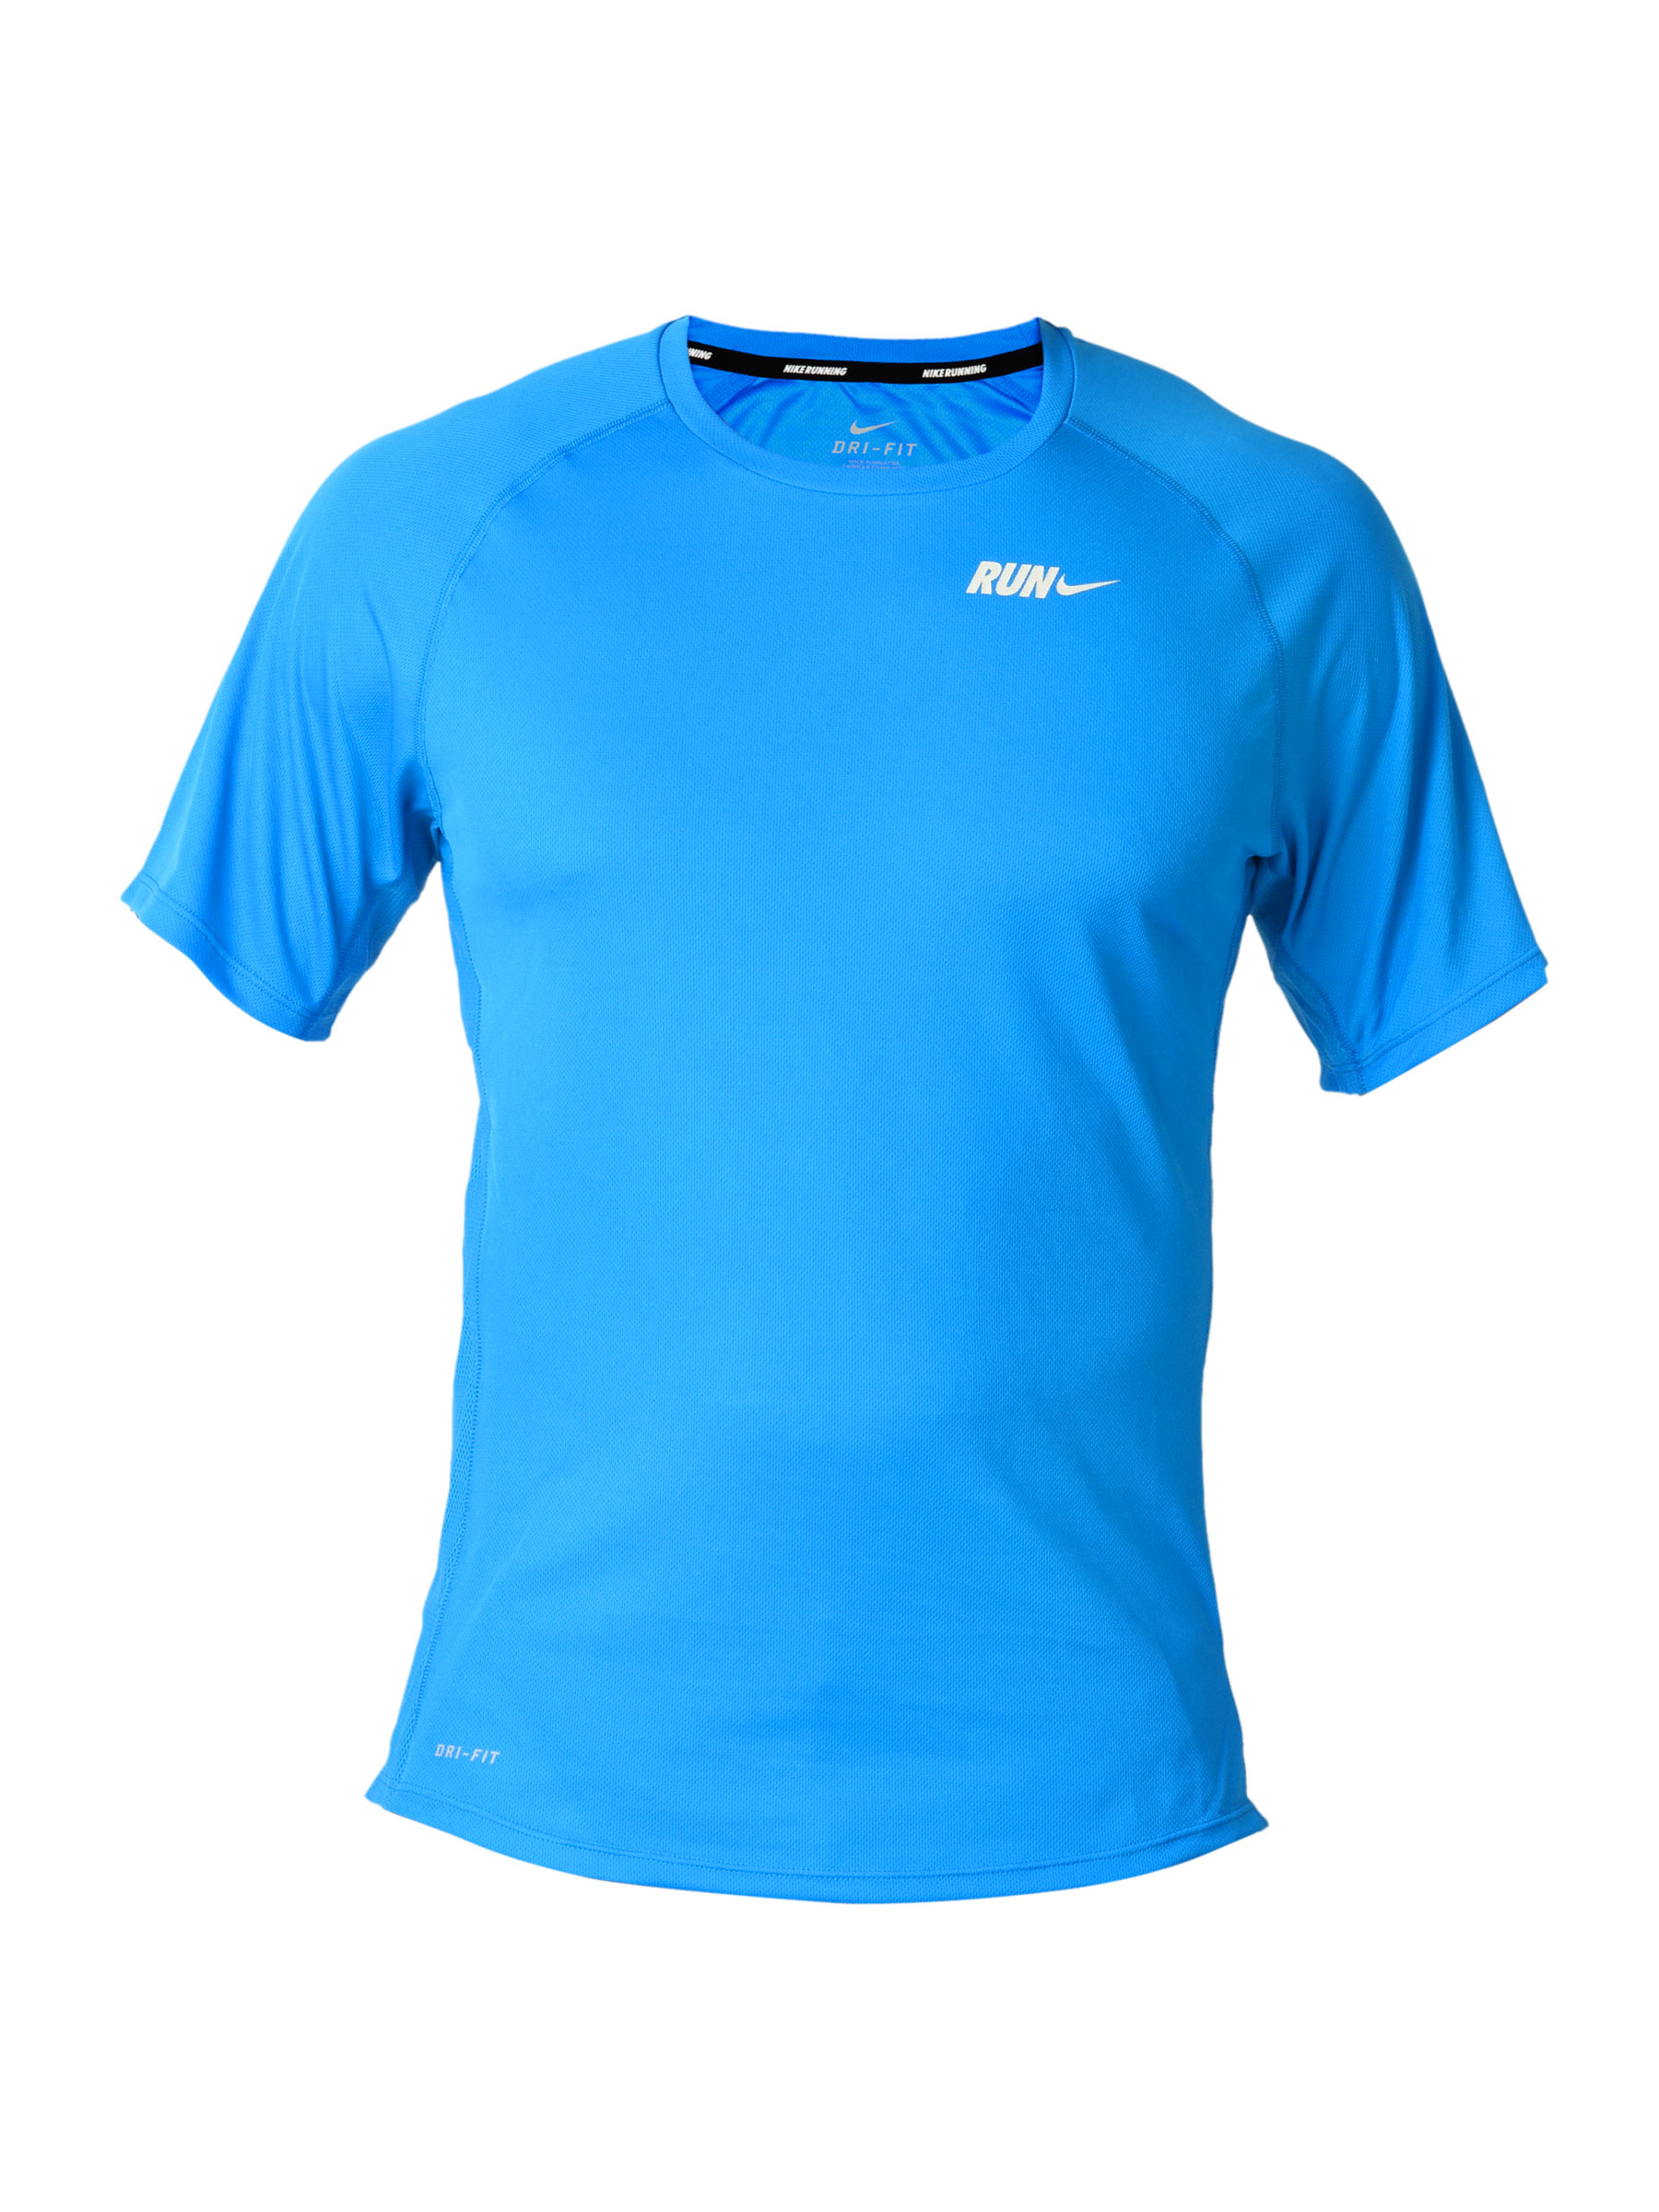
Nike Men Running Blue Tshirts
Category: Apparel / Topwear / Tshirts
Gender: Men
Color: Blue
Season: Summer 2011
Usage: Sports